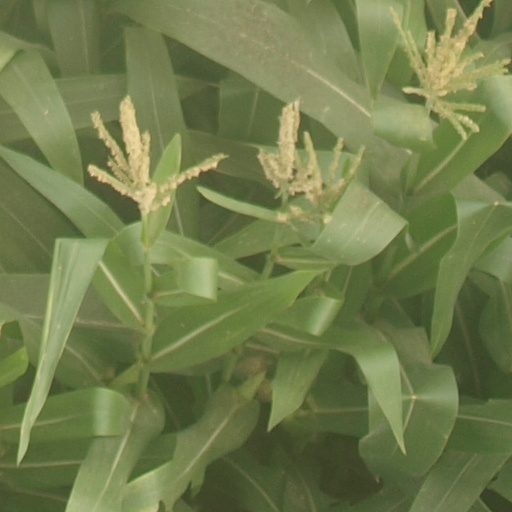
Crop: maize; corn